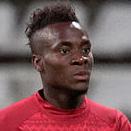
Age: 24